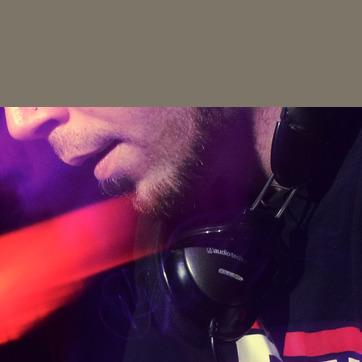
Material: hair